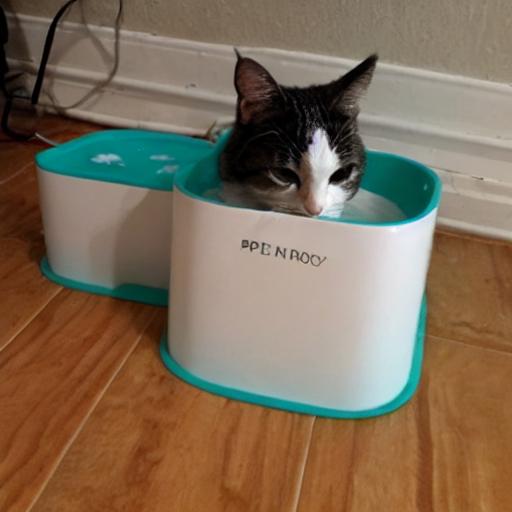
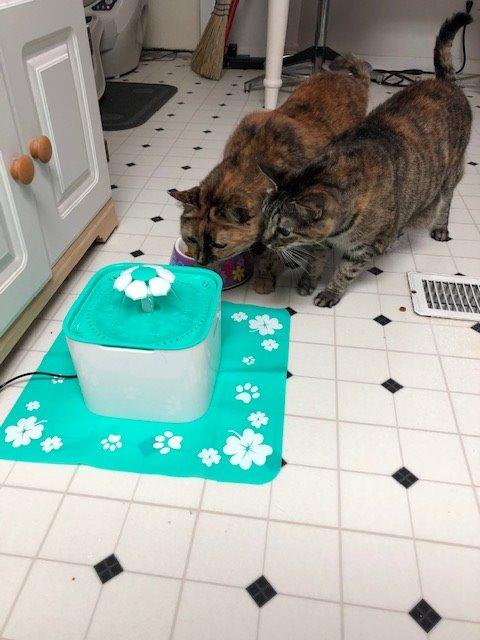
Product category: items_bowl
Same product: no